Julie Zenatti

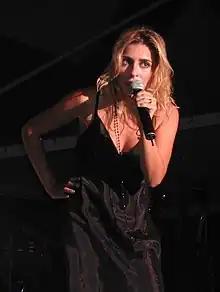
Zenatti in 2005

Julie Zenatti (born 5 February 1981) is a French singer. She first played the role of Fleur-de-Lys and later Esmeralda on stage for the musical "Notre-Dame de Paris".